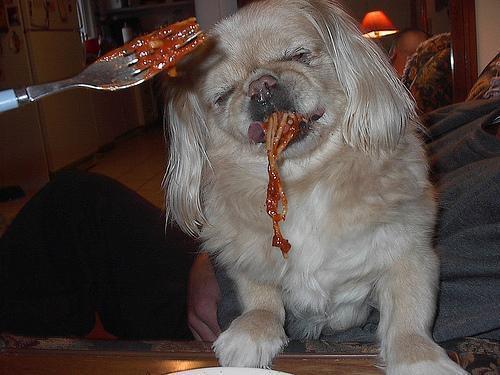
Pekinese